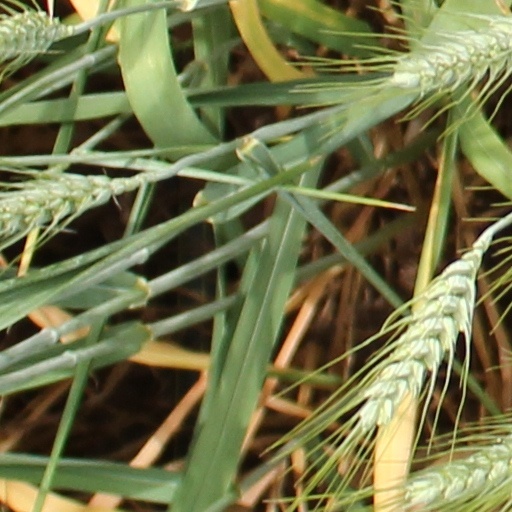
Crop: wheat